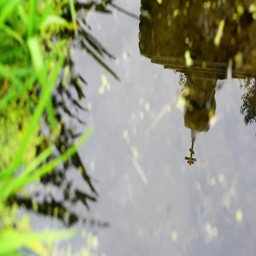
reflection in a puddle after a summer rain